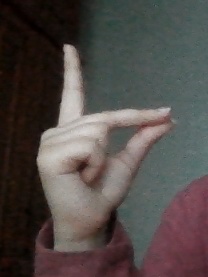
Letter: ta